John Gorton

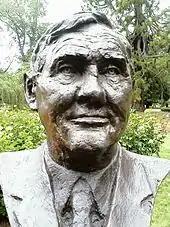
Bust of John Gorton by sculptor Victor Greenhalgh located in the Prime Ministers Avenue in the Ballarat Botanical Gardens

Gorton was initially a very popular Prime Minister. He carved out a style quite distinct from those of his predecessors – the aloof Menzies and the affable, sporty Holt. Gorton liked to portray himself as a man of the people who enjoyed a beer and a gamble, with a bit of a "larrikin" streak about him – hence one of his nicknames, "Gort the sport". Unfortunately for him, this reputation later came back to haunt him.